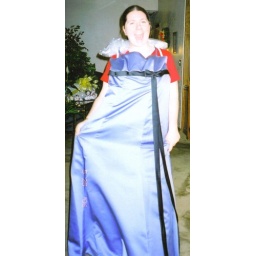
Had to model my dress for Julie's wedding at Betty Nell's house in Wynnewood for the whole family